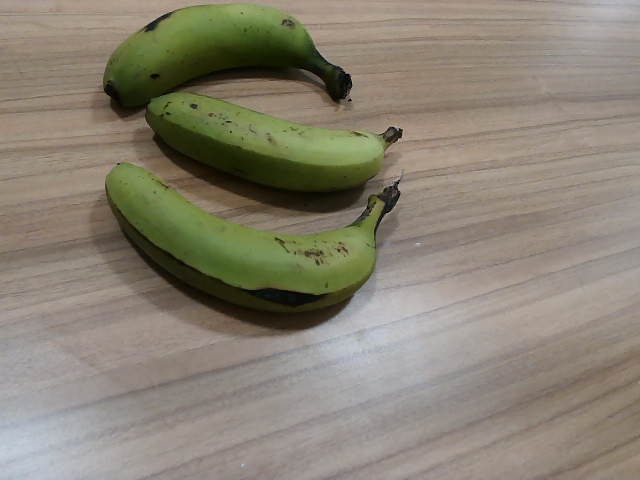
Label: Raw_Banana